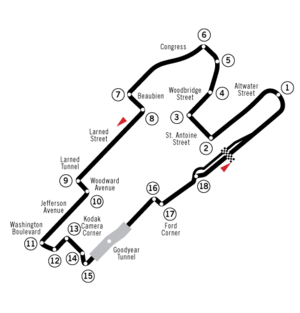
Le Grand Prix automobile de Détroit est une épreuve de course automobile disputée dans la ville de Détroit, aux États-Unis. Cette course est l'une des plus anciennes au monde, les toutes premières courses furent disputées sur des circuits ovals en terre. Le Grand prix de Détroit a notamment fait partie du Championnat du monde de Formule 1. De nos jours, la course se déroule sur le Circuit de Belle-Isle, dans le cadre du championnat IndyCar Series.